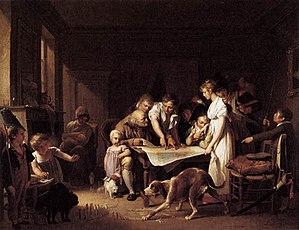
Le Bulletin de la Grande Armée est un périodique paru sous le Premier Empire, relatant l'activité de la Grande Armée de Napoléon Iᵉʳ.